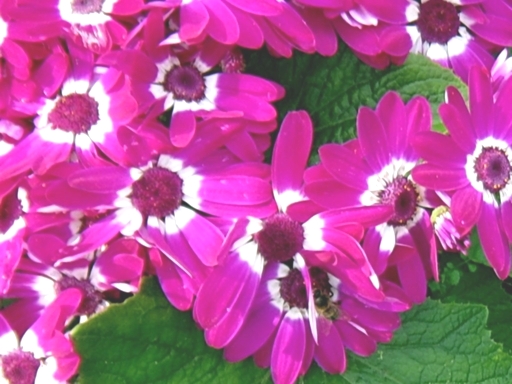
Material: foliage